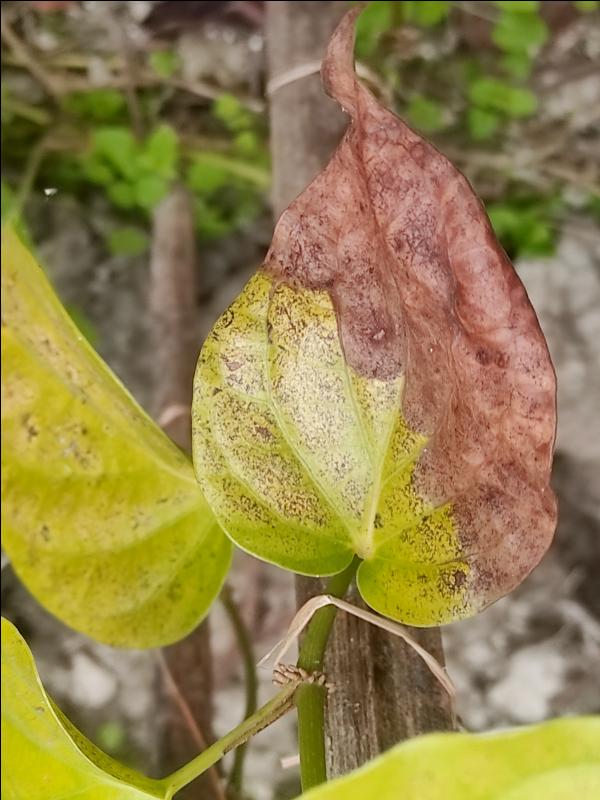
Label: Fungal_Brown_Spot_Disease